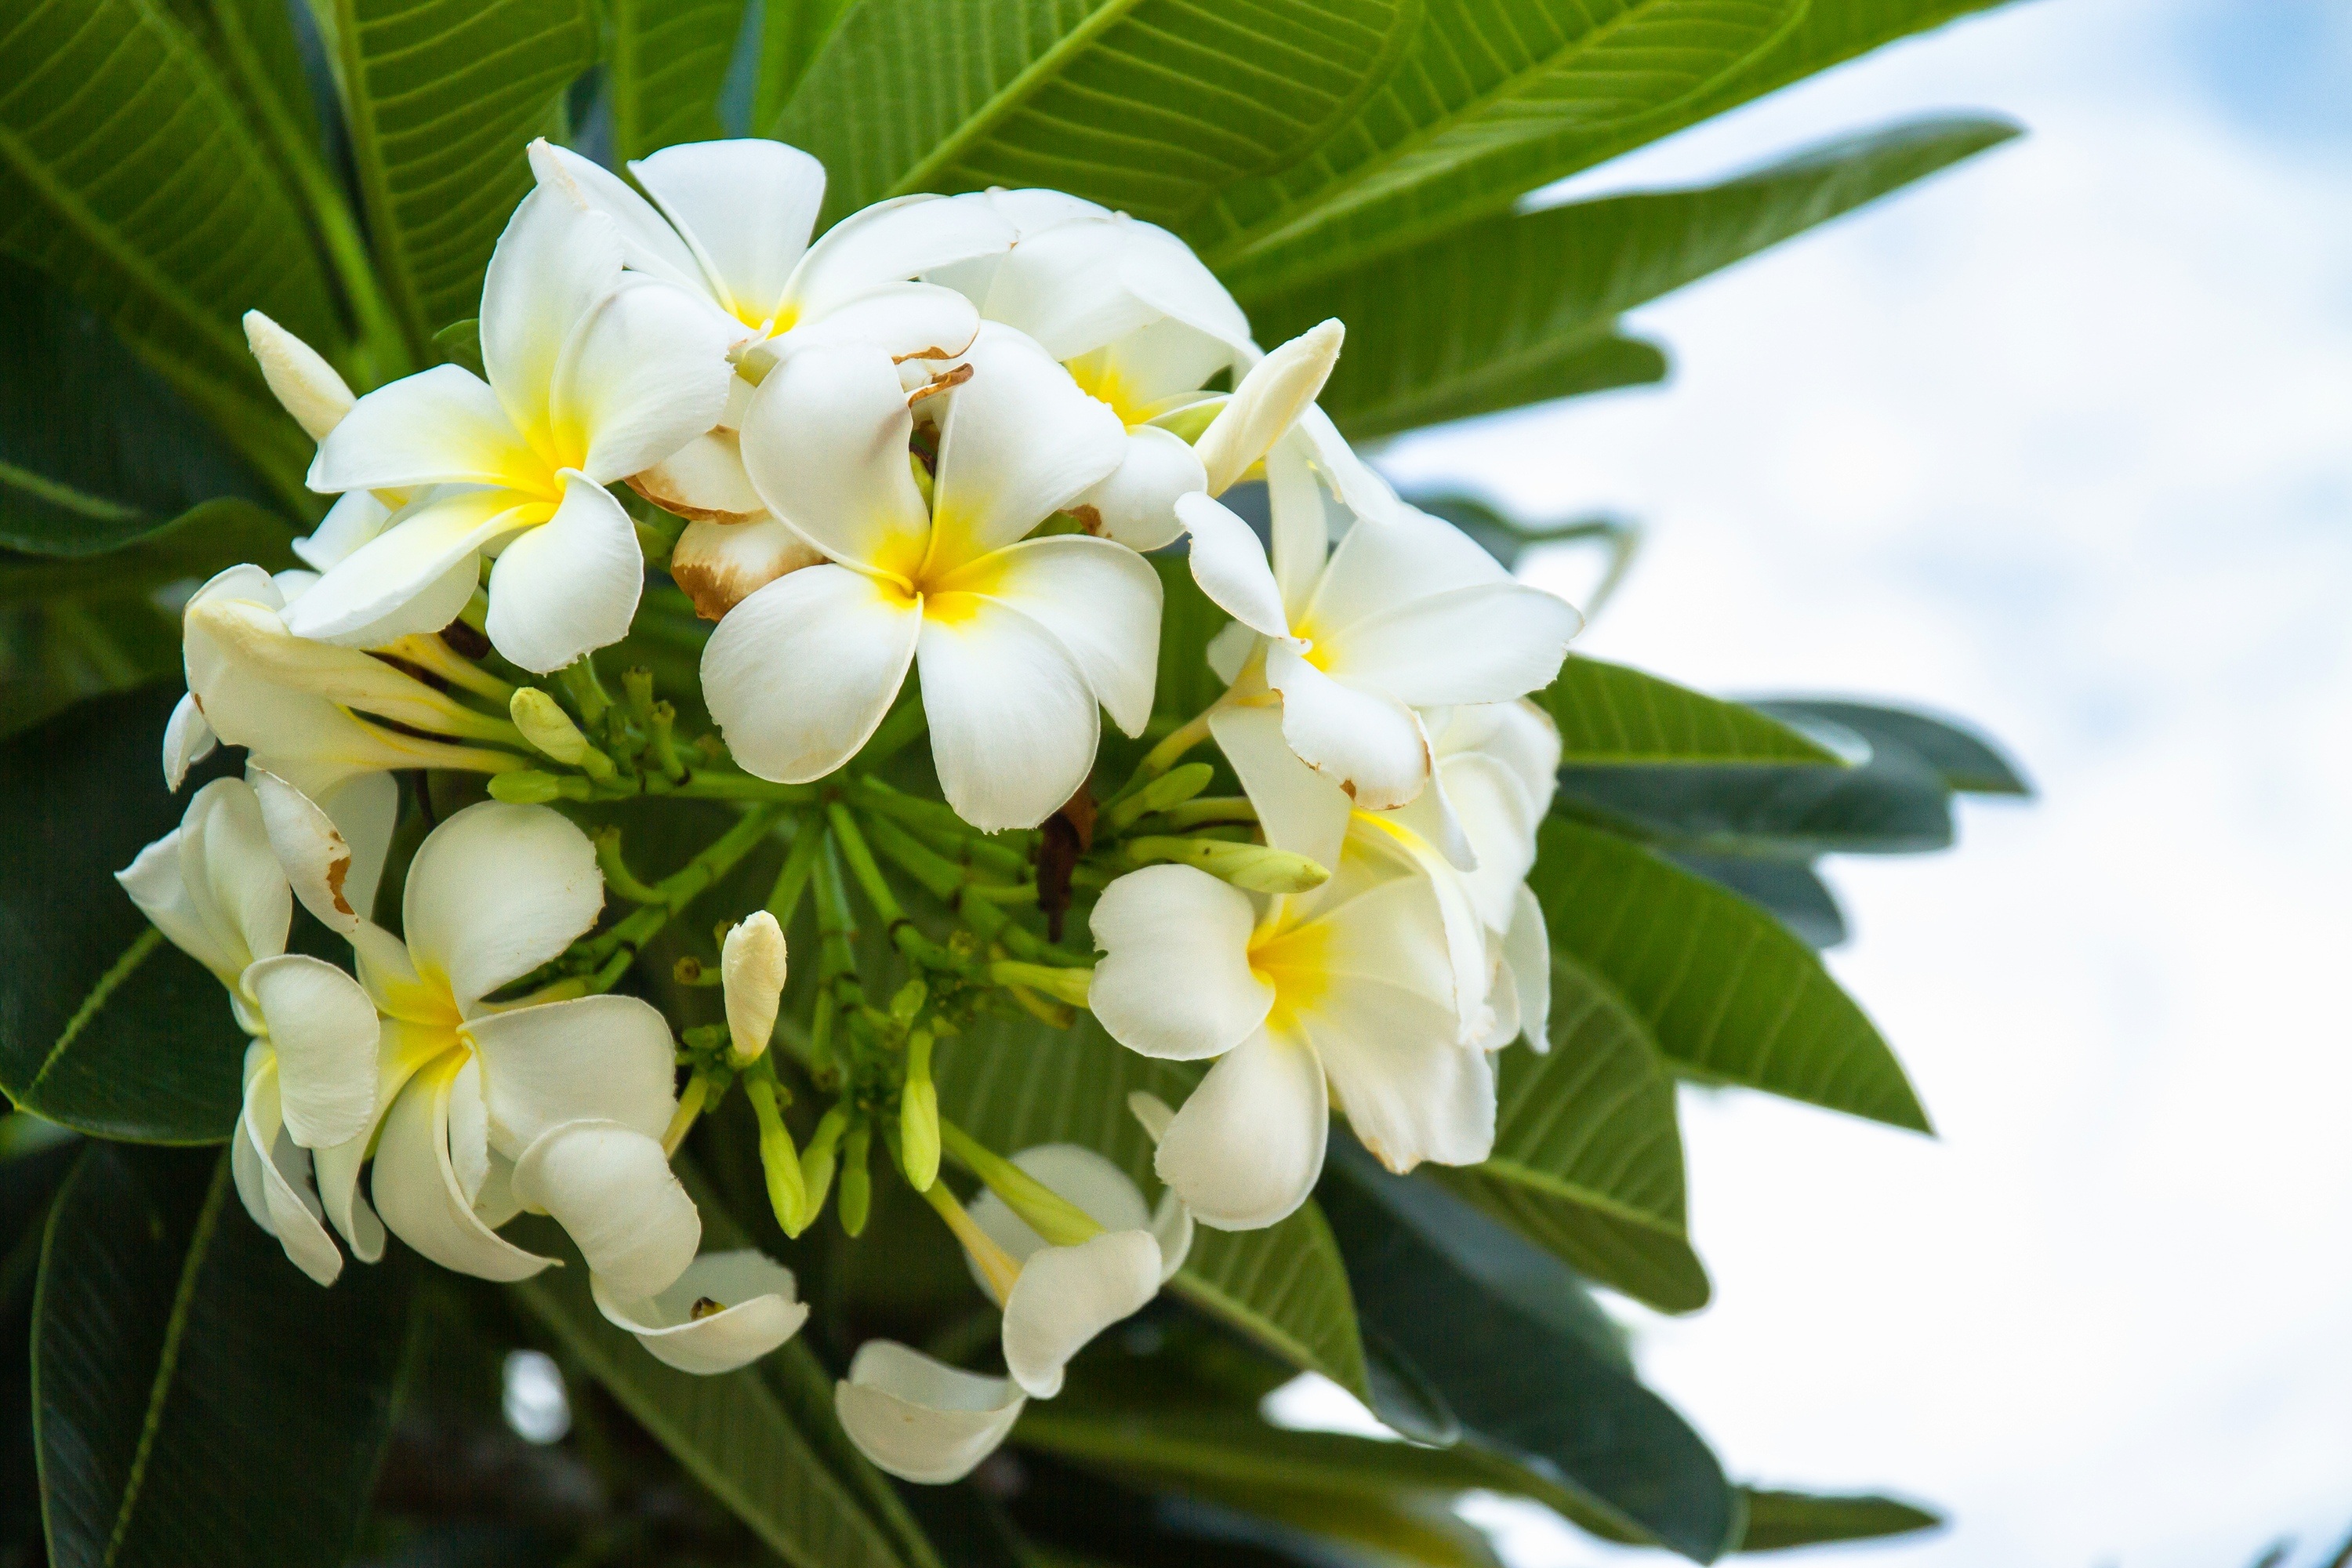
branch, blossom, plant, flower, botany, flora, flowers, blooms, macro photography, white flowers, frangipani, jasmine, more information, flowering plant, frangipani flowers, flower bouquet, dendrobium, land plant